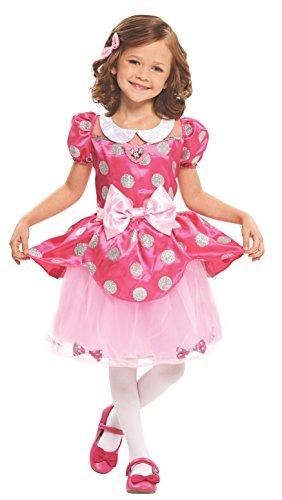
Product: Just Play Minnie Bow Tique Fancy Bows Dress
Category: Toys & Games | Dress Up & Pretend Play | Pretend Play
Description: Features adorable trapped Minnie-style bows.
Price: $14.06
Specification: ProductDimensions:14x1x27inches|ItemWeight:7.4ounces|ShippingWeight:7.4ounces(Viewshippingratesandpolicies)|DomesticShipping:ItemcanbeshippedwithinU.S.|InternationalShipping:ThisitemcanbeshippedtoselectcountriesoutsideoftheU.S.LearnMore|ASIN:B01C5TFIKA|Itemmodelnumber:88335-Minnie1|Manufacturerrecommendedage:3months-6years